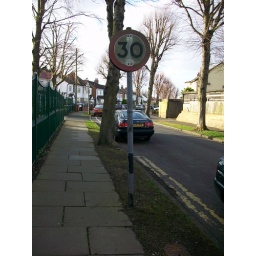
Pre-Worboys &amp;quot;30&amp;quot; limit sign in Hall Green, Birmingham, with striped pole (painted grey which is flaking off)